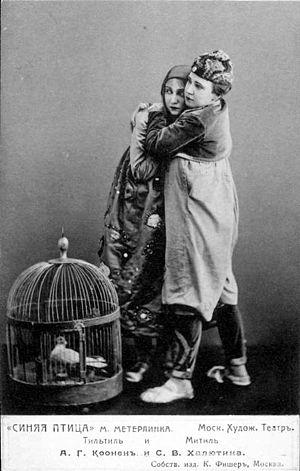
L’Oiseau bleu est une pièce de théâtre en six actes et douze tableaux écrite par l'écrivain belge Maurice Maeterlinck en 1908. Elle fut jouée pour la première fois au Théâtre d'art de Moscou de Constantin Stanislavski. Le 2 mars 1911, Réjane donna la première française au Théâtre Réjane à Paris. Maurice Maeterlinck a écrit une suite relativement courte à L'Oiseau bleu, qu'il a intitulée L'Oiseau bleu et les Fiançailles.